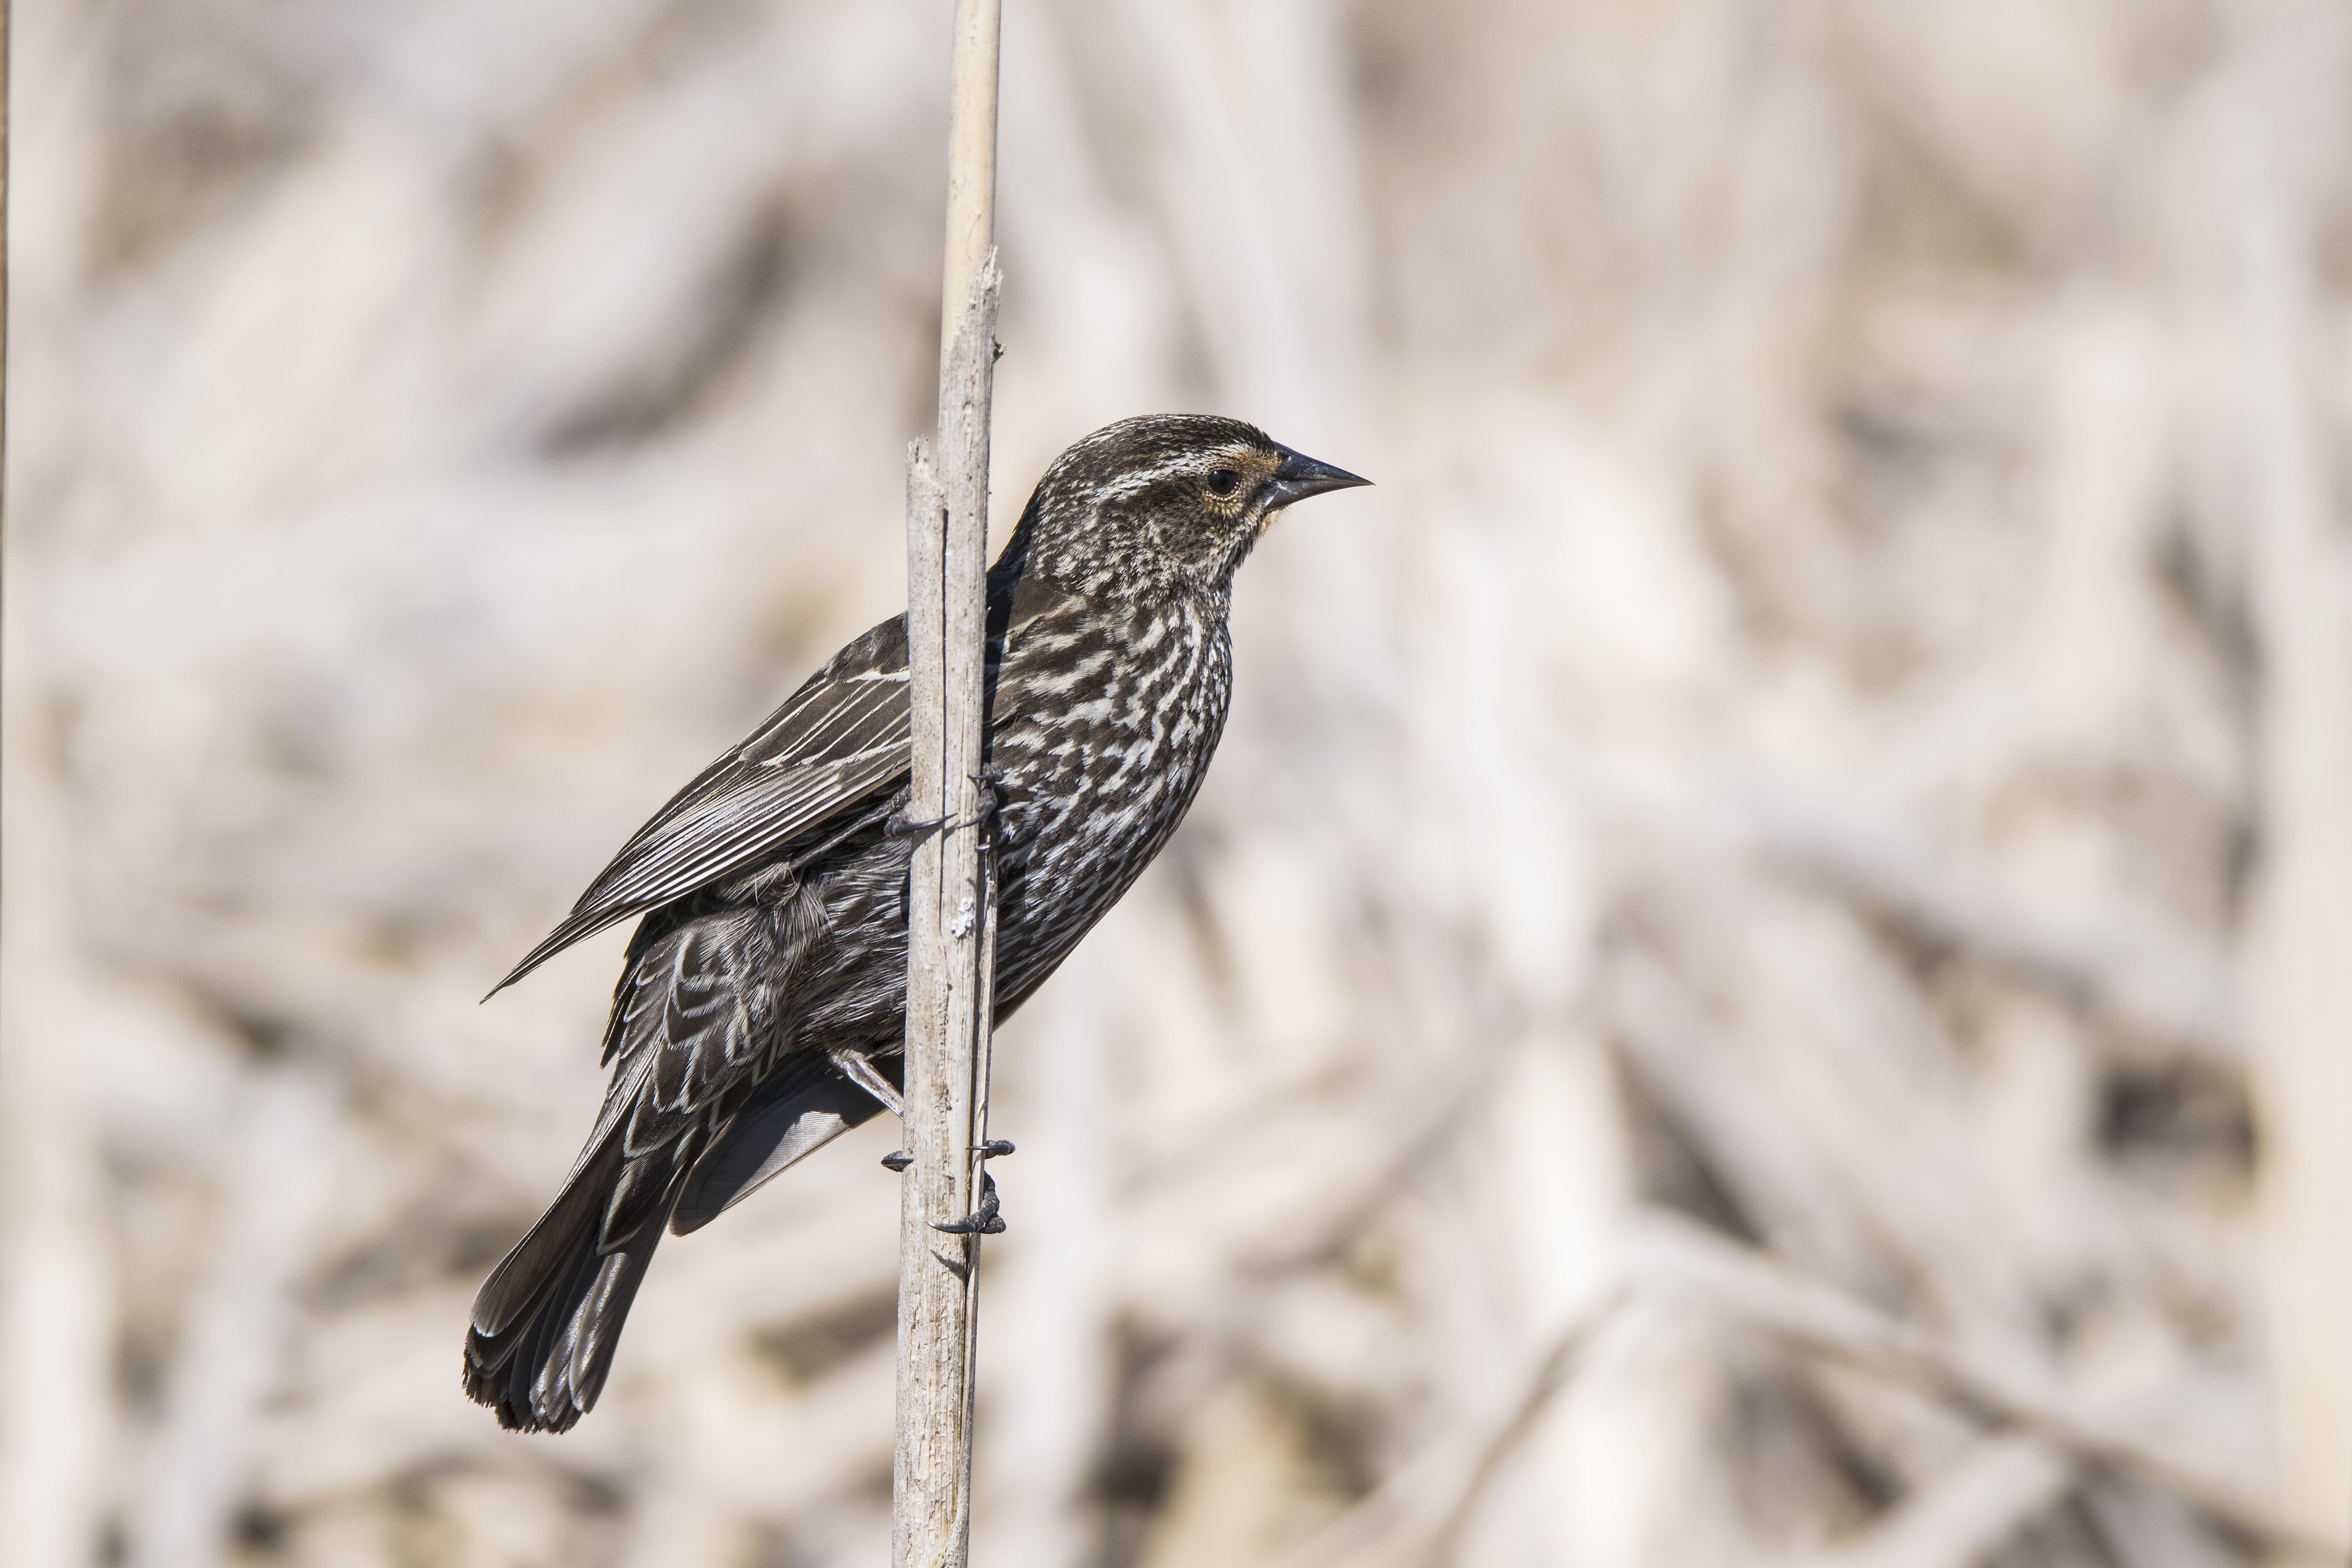
nature, branch, bird, wing, wildlife, red, beak, winged, fauna, close up, canada, a, vertebrate, quebec, blackbird, sherbrooke, oiseau, carouge, paulettes, perching bird